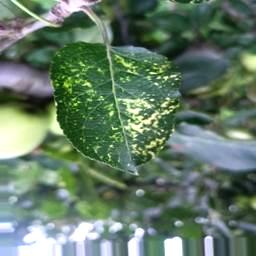
Label: Apple_Mosaic